Electrification

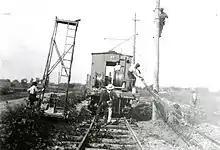
Construction workers raising power lines, 1920

With the realization of long distance power transmission it was possible to interconnect different central stations to balance loads and improve load factors. Interconnection became increasingly desirable as electrification grew rapidly in the early years of the 20th century.